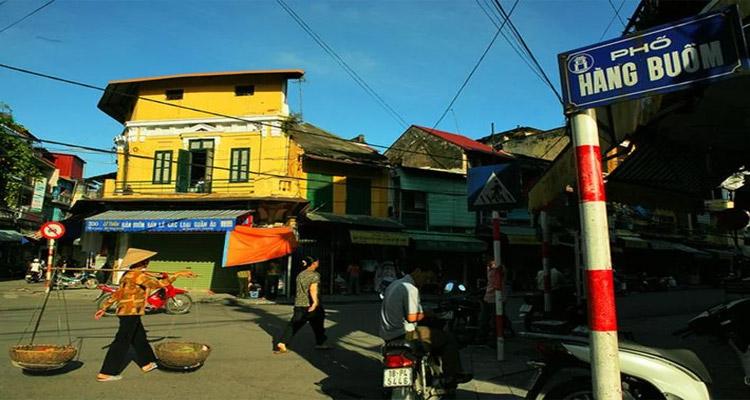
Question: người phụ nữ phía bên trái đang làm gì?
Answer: đang gánh hàng